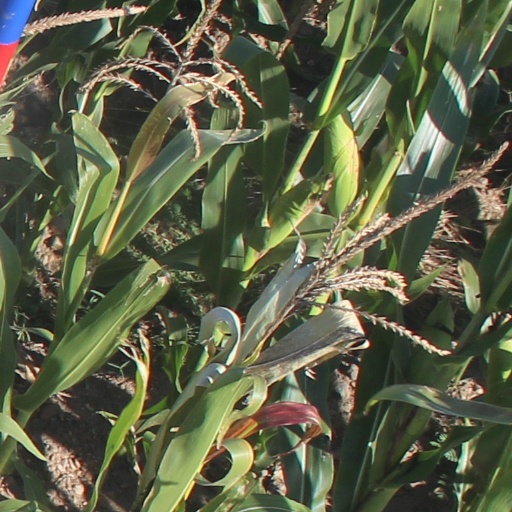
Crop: maize; corn